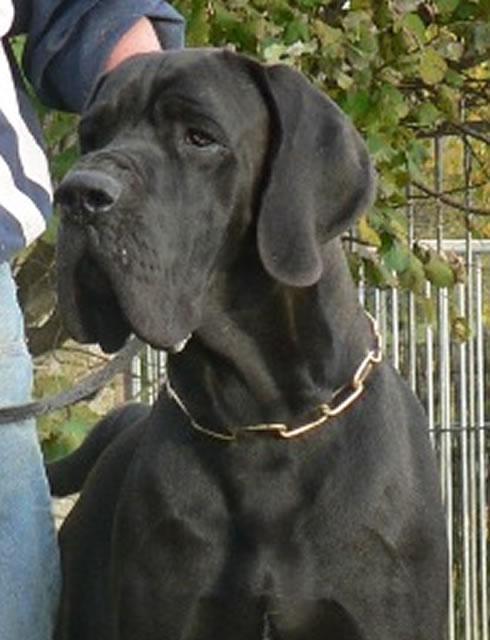
Great_Dane